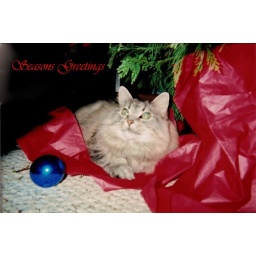
cat under christmas tree